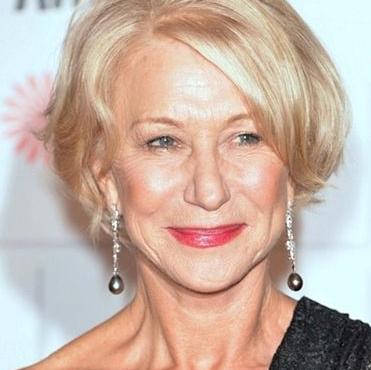
Age: 68